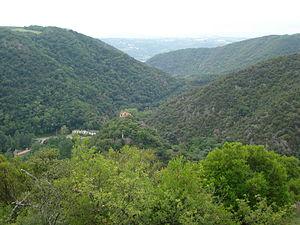
La Galaure est une rivière française, affluent du Rhône en rive gauche. La Galaure coule en région Auvergne-Rhône-Alpes, dans les départements de l'Isère et de la Drôme.
Saint-Uze est une commune française située dans le département de la Drôme en région Auvergne-Rhône-Alpes.